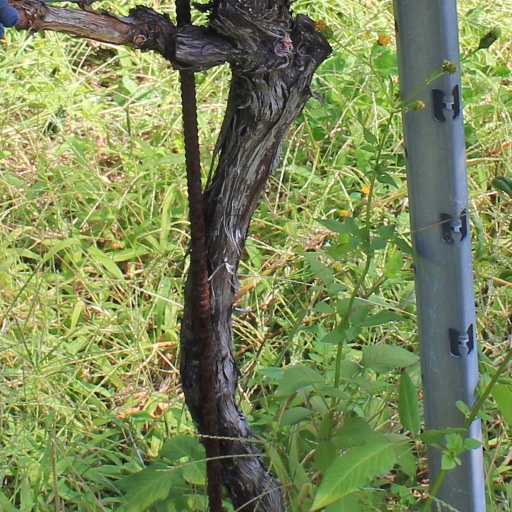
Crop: grape